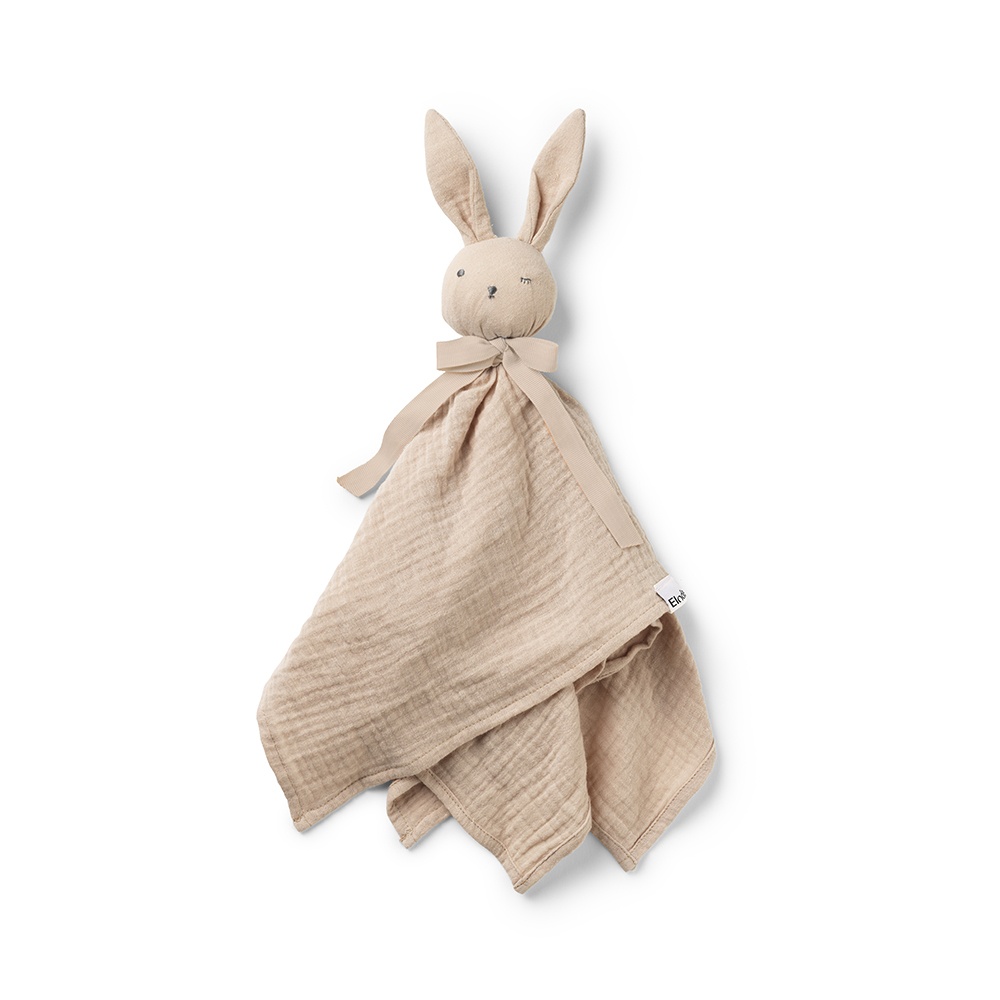
Elodie - Ninica Zajček Belle
🐰 Elodie – Ninica zajček Belle (Blinkie) Spoznajte Blinkie – ljubkega zajčka in najboljšega prijatelja vašega malčka. Kombinacija ninice in mehke igračke , izdelana iz zračnega bombažnega muslina, polna očarljivih detajlov. Idealna spremljevalka za crkljanje doma ali na poti – del vajb kolekcije čudovitih daril za najmlajše. 🤍 🌿 Iz naravnih materialov: mehek bombažni muslin 🐇 Ljubek zajček, ki postane mehkejši z vsakim objemom 🧸 Popolna velikost za nošenje povsod – 46,5 cm dolžine 💤 Pomirjujoč občutek in nežna struktura za spanje in varnost 🧼 Nega in materiali 🧺 Pranje: strojno pranje pri 30 °C 🚫 Ni priporočljivo sušenje v sušilnem stroju 🌱 Material: Lupina: 100% bombaž Polnilo: 100% poliester 🛡️ Varnost in certifikati ✅ Certifikat: EN 71 (evropski varnostni standard za igrače) ✅ Oeko-Tex Standard 100, razred 1 – varen za dojenčke Izberite zajčka Belle iz Elodie kolekcije – del čudovite ponudbe pri vajb.shop , kjer se varnost, mehkoba in stil združijo v popolno darilo za vašega malčka. 🎁
Brand: Elodie
Category: Baby & Toddler > Baby Toys & Activity Equipment > Baby Soothers > Plush Toys